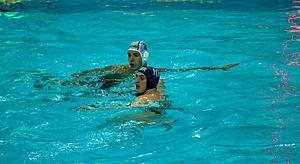
Aleksa Šaponjić, né le 4 juin 1992 à Belgrade, est un joueur serbe de water-polo.